Johnny Lewis (boxing trainer)

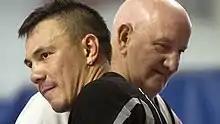
Johnny Lewis and Kostya Tszyu

Lewis would tape a white cross on each of his fighter's wrists, one for him and one for his opponent so they may be watched over during the fight. He would say “we want them all to go down, but we want them all to get up after the count of ten.”